Jacksonville, Florida

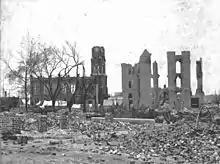
Ruins of the courthouse and armory from the Great Fire of 1901

On May 3, 1901, downtown Jacksonville was ravaged by a fire that started as a kitchen fire. Spanish moss at a nearby mattress factory was quickly engulfed in flames and enabled the fire to spread rapidly. In a mere eight hours, it swept through 146 city blocks, destroyed over 2,000 buildings, left about 10,000 homeless and killed seven residents. The Confederate Monument in Hemming Park was one of the few landmarks to survive the fire. Governor William Sherman Jennings declared martial law and sent the state militia to maintain order; on May 17, municipal authority resumed. It is said the glow from the flames could be seen in Savannah, Georgia, and the smoke plumes seen in Raleigh, North Carolina. Known as the "Great Fire of 1901", it was one of the worst disasters in Florida history and the largest urban fire in the southeastern United States. Architect Henry John Klutho was a primary figure in the reconstruction of the city. The first multi-story structure built by Klutho was the Dyal-Upchurch Building in 1902. The St. James Building, built on the previous site of the St. James Hotel that burned down, was built in 1912 as Klutho's crowning achievement.